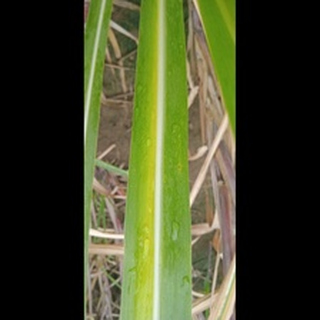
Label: sugarcane_yellow_leaf_disease